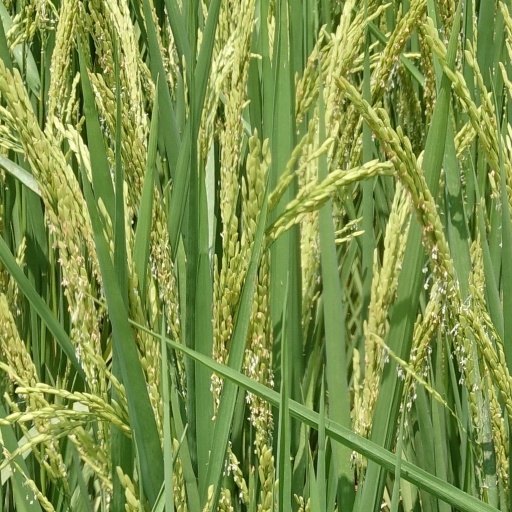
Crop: rice